Tavascan

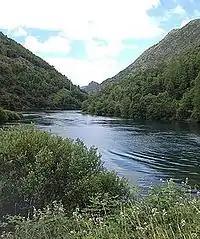
Pantà de Tavascan, Catalan for 'Marsh of Tavascan' (photo taken in July 2014)

The small river of Tavascan (Spanish: "Río de Tavascán", Catalan: "Riu de Tavascan") runs through the centre of the village, and flows into the "Pantà de Tavascan", which flows into the river of Lladorre.